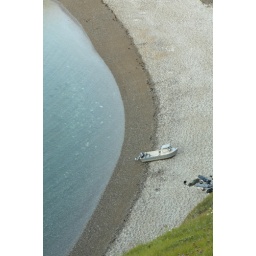
picture from above of small boat parked in the beach of durdle door with trans-lucid water